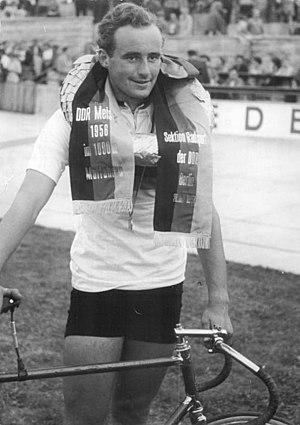
Jürgen Simon est un coureur cycliste allemand. Il a notamment été médaillé d'argent du tandem aux Jeux olympiques de 1960.